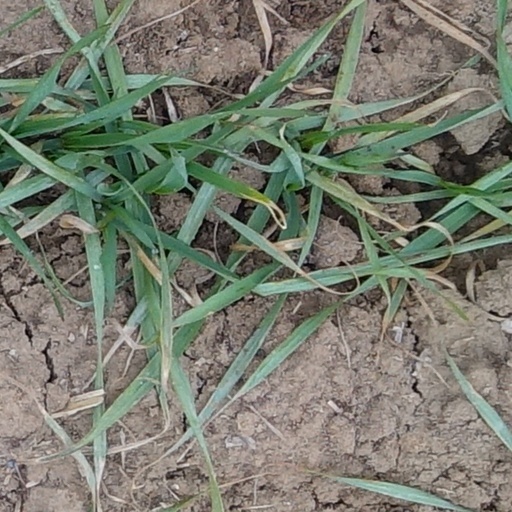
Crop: wheat